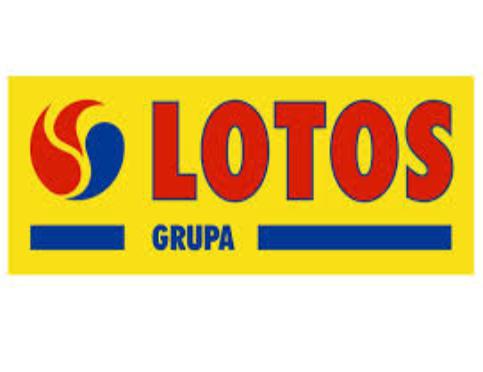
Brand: LOTOS-1
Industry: Necessities